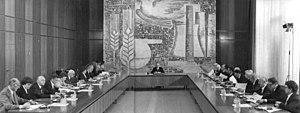
Le Conseil d'État de la République démocratique allemande est un organisme étatique créé en RDA en 1960 pour assumer collectivement la direction du pays.